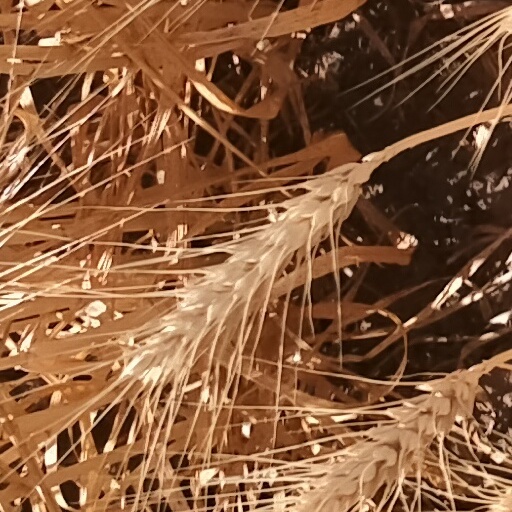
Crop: wheat